Assumption of the Virgin (Titian)

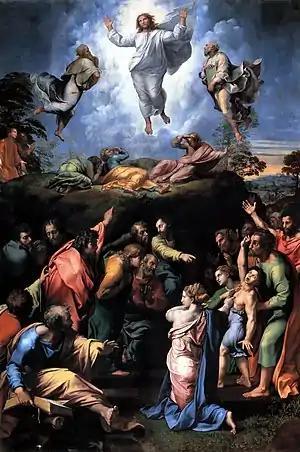
"Transfiguration" by Raphael, 1517–1520, with which Titian's painting is often compared.

The painting is frequently compared to the "Transfiguration" by Raphael (now Vatican Pinacoteca), whose period of execution overlapped with Titian's, beginning slightly later, probably in 1517, and soon ending after the artist's death in 1520. The compositions have obvious similarities, with an isolated main figure in the air, and below, a crowd of agitated followers who are not fully lit.